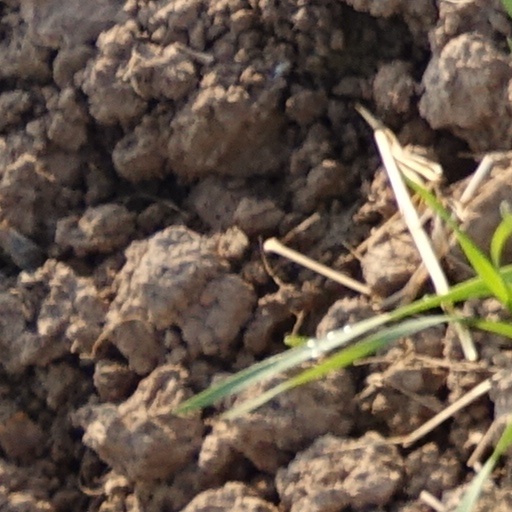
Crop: wheat